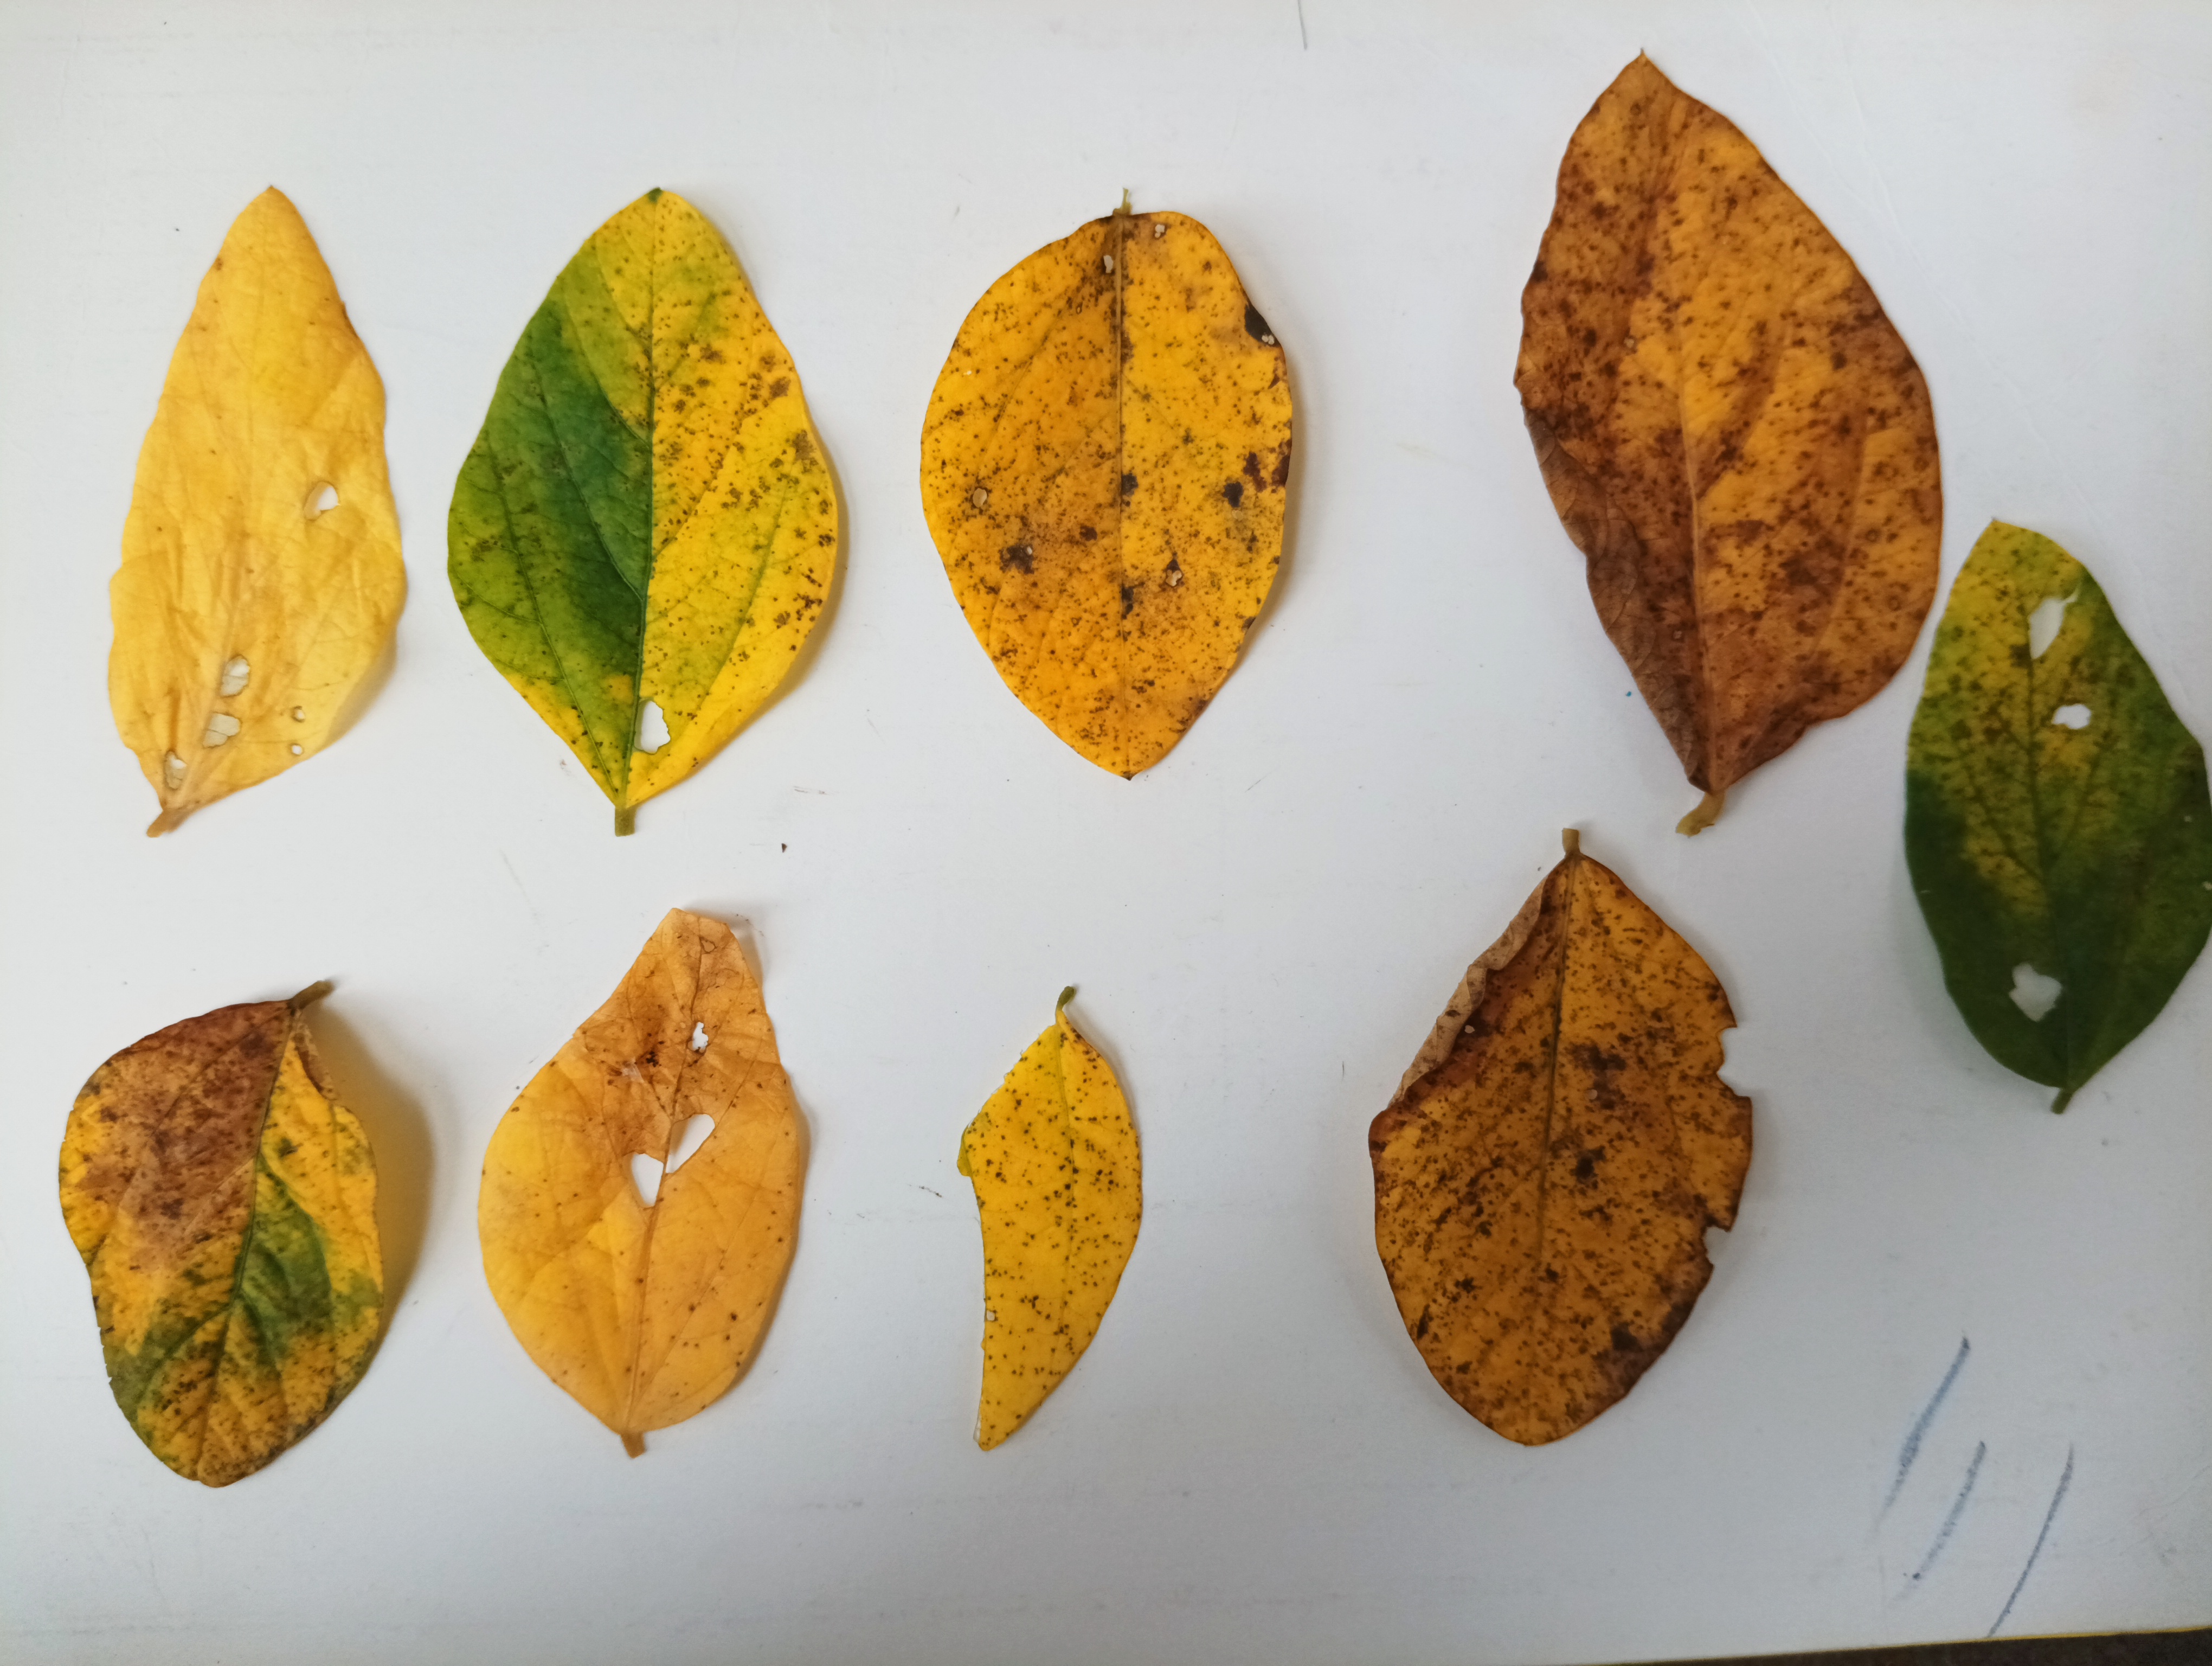
Label: Septoria_Brown_Spot